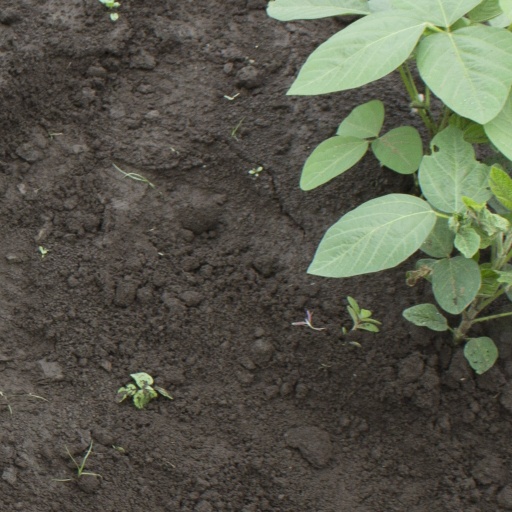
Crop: soybean